Saint-André-de-Lancize

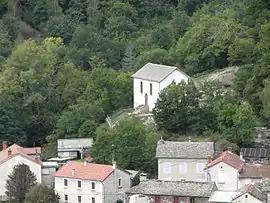
The temple of Rouve Bas: today desacralized, it is now a memorial devoted to the Camisard war in Bougès mountains (Cévennes)

Saint-André-de-Lancize is a commune in the Lozère department in southern France.